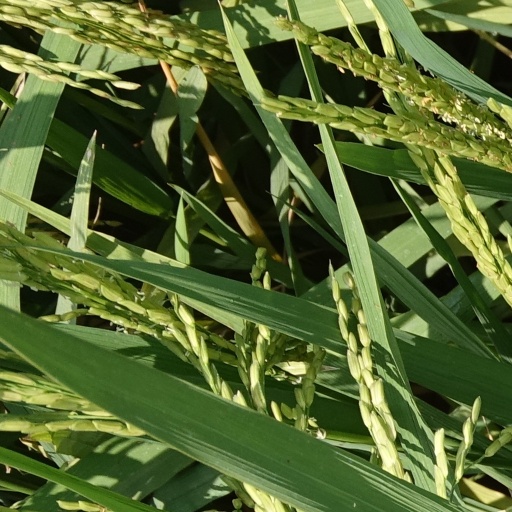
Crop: rice